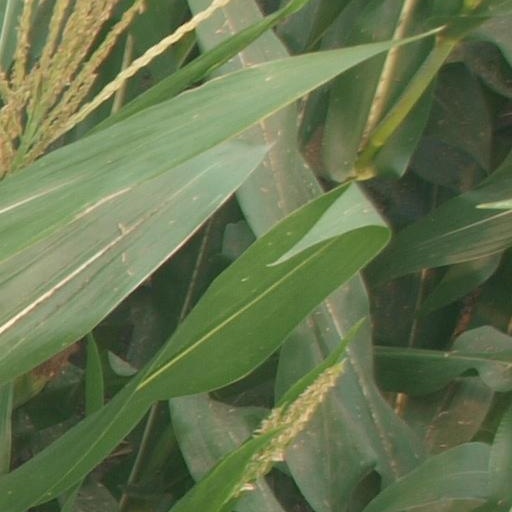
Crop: maize; corn